When Johnny Comes Marching Home (film)

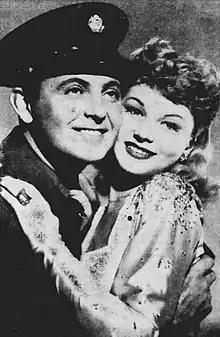
Allan Jones and Jane Frazee during the production, 1943

Johnny Kovacs (Jones) is a war hero who comes back home for a ten-day leave. Pursued by a woman (Shelton) who considers herself his fiance, he works with his superior officers to hide during his leave. He adopts the name Johnny O'Rourke, and finds a room at a theatrical boarding house. He becomes friends with some other boarders (including O'Connor, Ryan and Gloria Jean) and falls in love with a woman (Frazee). His friends overhear him talking to his officer on the phone. They misinterpret the conversation and conclude that he is a deserter. They push him into giving himself up and returning to duty. Confused by their behavior at first, he figures out what they are up to, and plays along. It all works out in the end. The closing song in the picture is a rousing patriotic number sung directly to the audience by the main players in the film.